Mladost 1 Metro Station

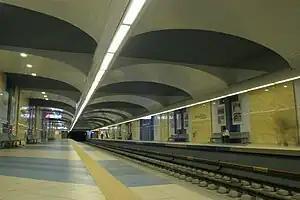

Mladost 1 Metro Station is a station on the Sofia Metro in Bulgaria. It opened on 8 May 2009. The station is served by M1 and M4 lines. M1 line continues towards Business Park, while M4 continues to Sofia Airport.